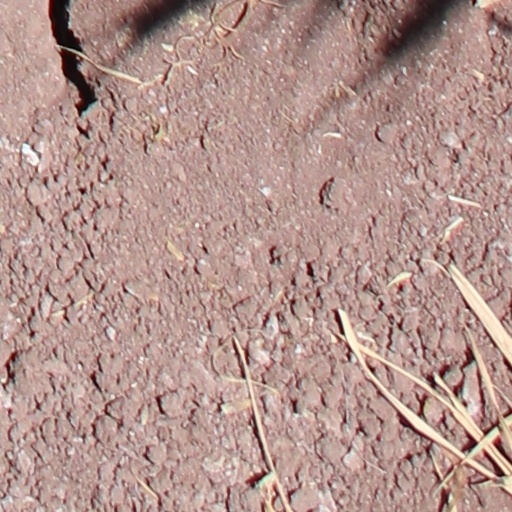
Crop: wheat